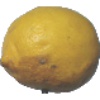
Label: lemon